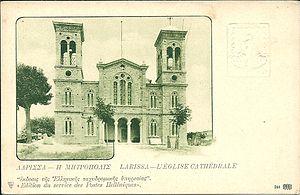
Larissa (Grèce) - L'église cathédrale -1918